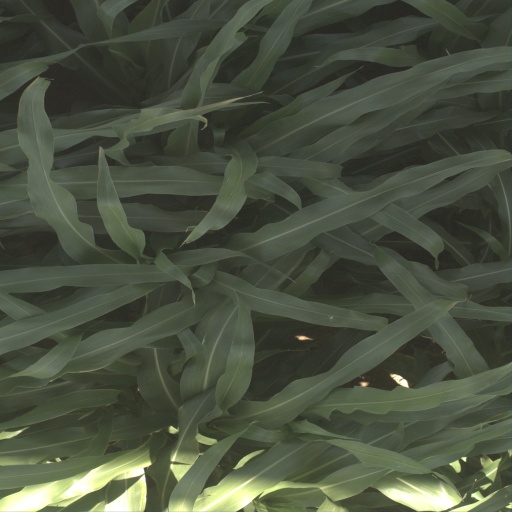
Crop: sorghum